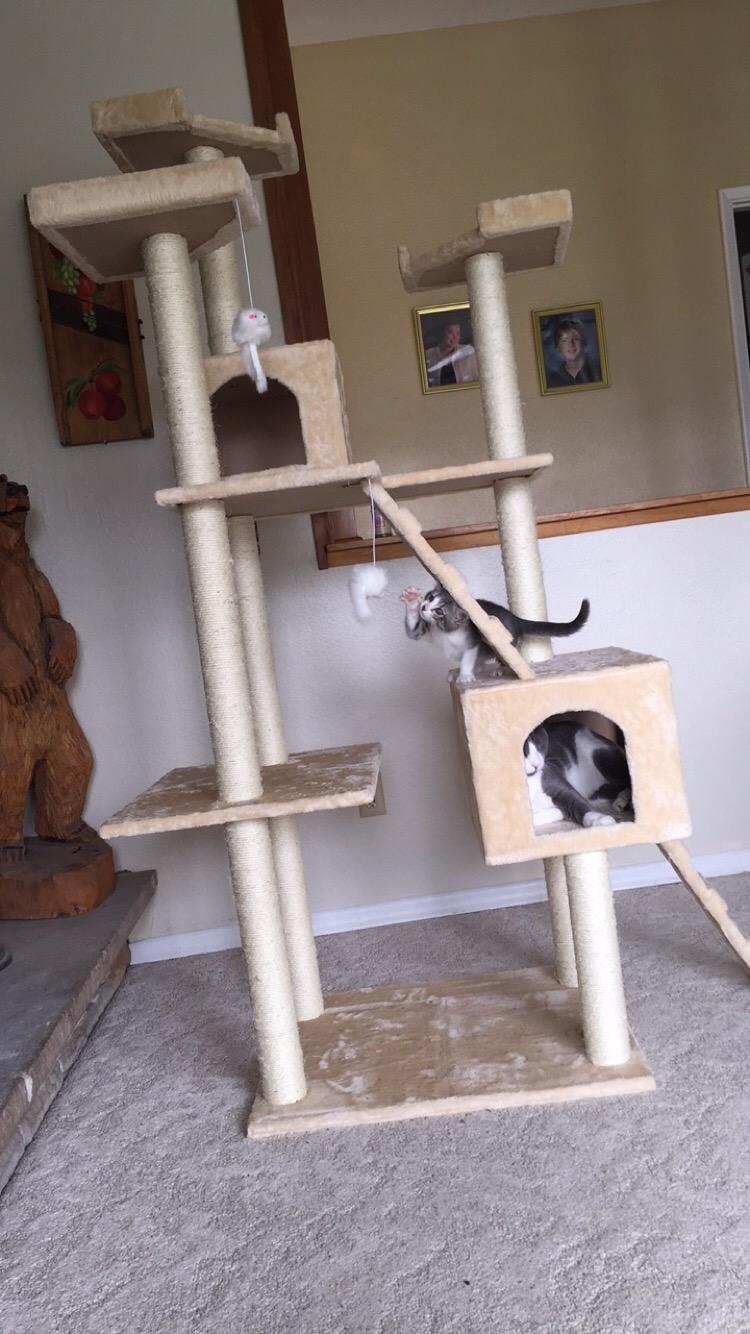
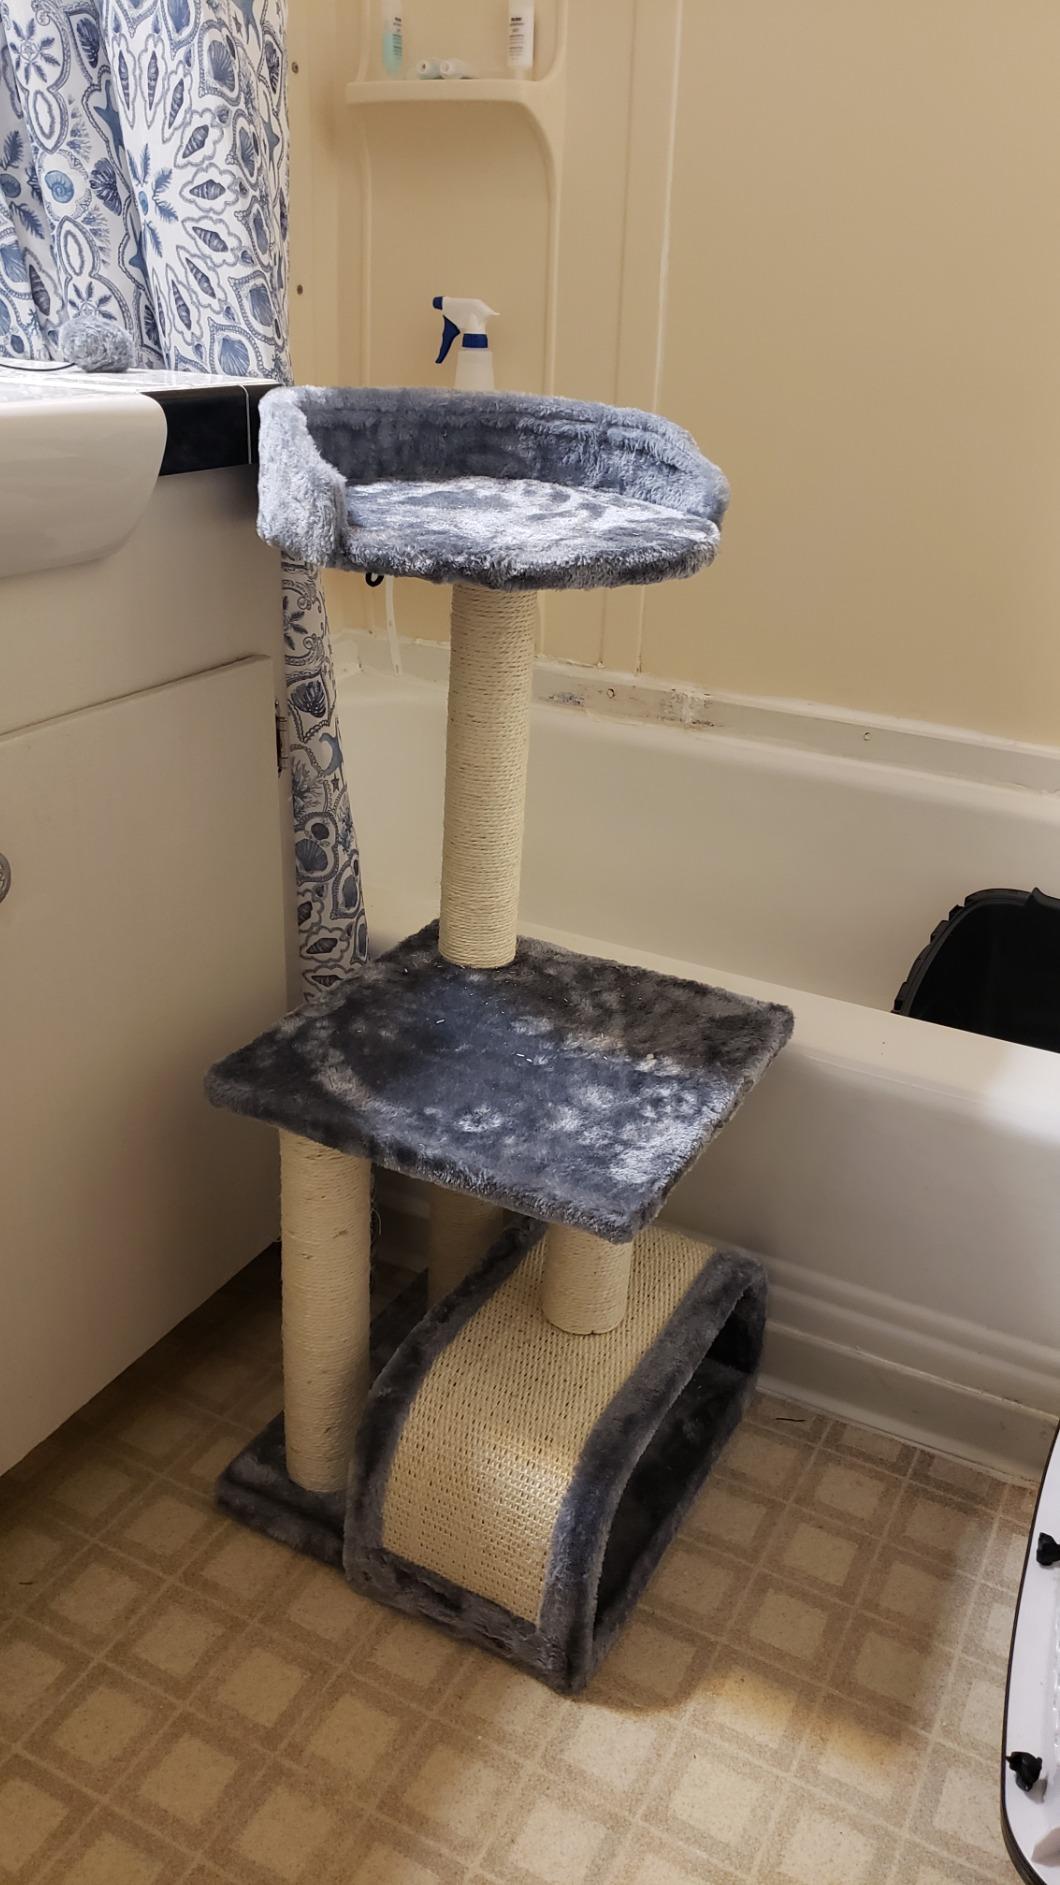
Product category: items_cat tree
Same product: no